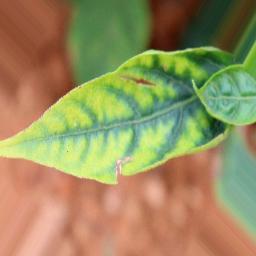
Label: nutritional